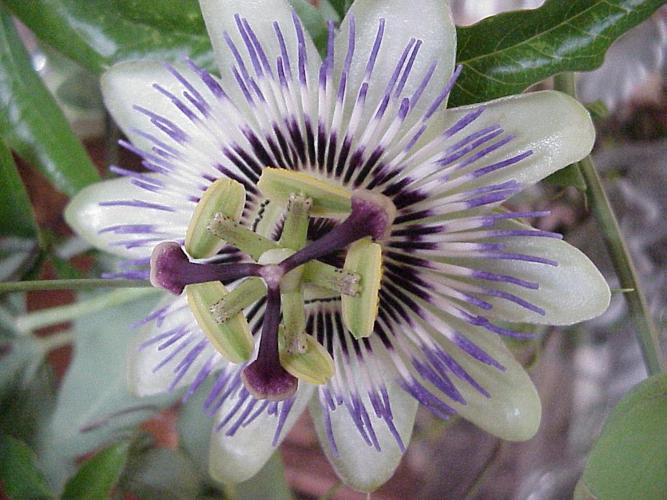
Label: passion flower